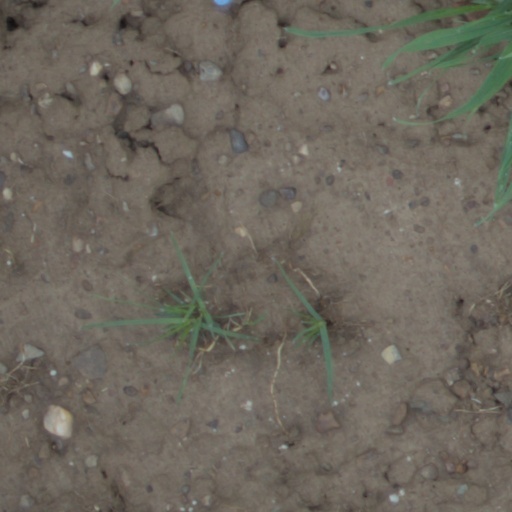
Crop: wheat